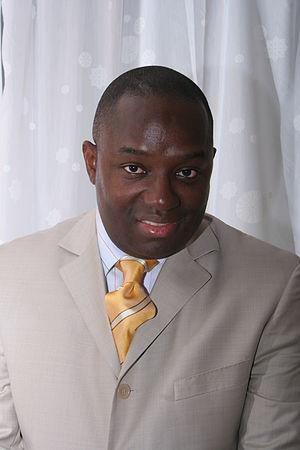
Martial Ahipeaud est un homme politique ivoirien né le 29 juin 1966 à Lakota. Membre fondateur de la Fédération estudiantine et scolaire de Côte d'Ivoire en 1990 - dont il fut le 1ᵉʳ secrétaire général -, il est le président de l'Union pour le développement et les libertés depuis 2006. Consultant en relations et intermédiations internationales, Martial Ahipeaud est enseignant à l'Université. Il fut conseiller de Robert Guéï de mars à novembre 2000.